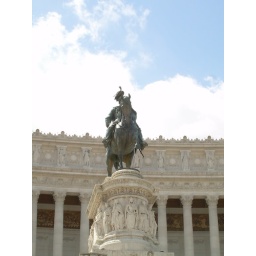
Supposedly a person can fit in the hoof of this horse statue